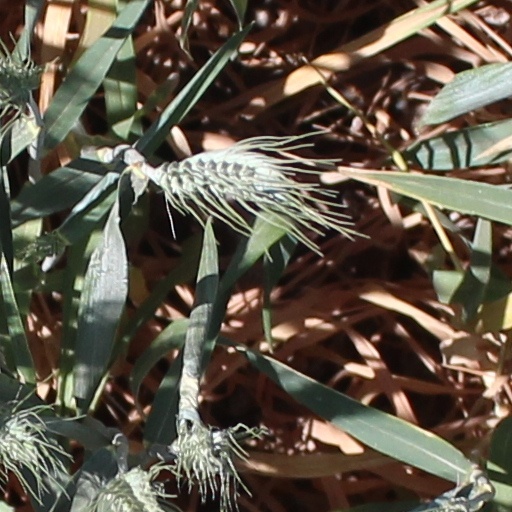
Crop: wheat